Paul Nicholas

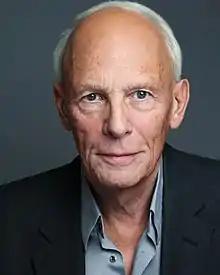
Nicholas in 2018

Paul Nicholas (born Paul Oscar Beuselinck; 3 December 1944) is an English actor and singer best known for starring as Vince Pinner in the BBC television sitcom "Just Good Friends" (1983—86). The show won a BAFTA and Nicholas was nominated for best comedy performance.